Orunamamu

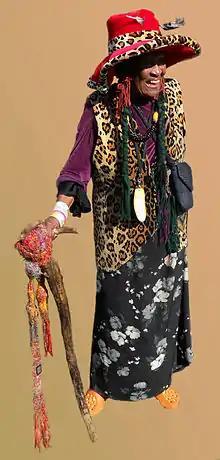
Orunamamu on 23 August 2010, Calgary, Alberta

Orunamamu (4 April 1921 4 September 2014) was an American/Canadian professional storyteller, raconteur and griot. Her peripatetic storytelling led her on extensive, demanding and often impromptu journeys across the United States including Alaska, overseas to the United Kingdom and Egypt and finally to Canada. She is included in a number of books, journals, articles and two documentaries. Her performance medium was the spoken voice in performances to audiences. For Orunamamu storytelling became her cause as well as her art form, because "[s]torytelling demonstrates the humanity in every culture." Orunamamu died in Calgary, Alberta on 4 September 2014 at the age of 93. She was booked to perform at the Calgary Spoken Word Festival in the summer of 2014. Orunamamu has been the subject of countless portraits over many decades and in many countries, including photographers such as Arthur Koch (Oakland), Kenneth Locke (Calgary) and Jim Hair. Many of these are shared through social media.